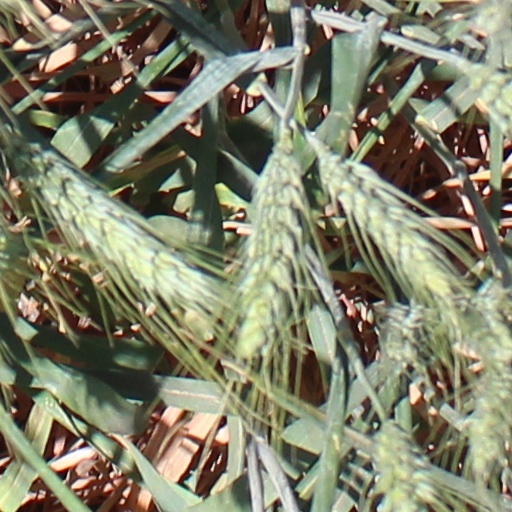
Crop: wheat